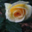
Label: rose